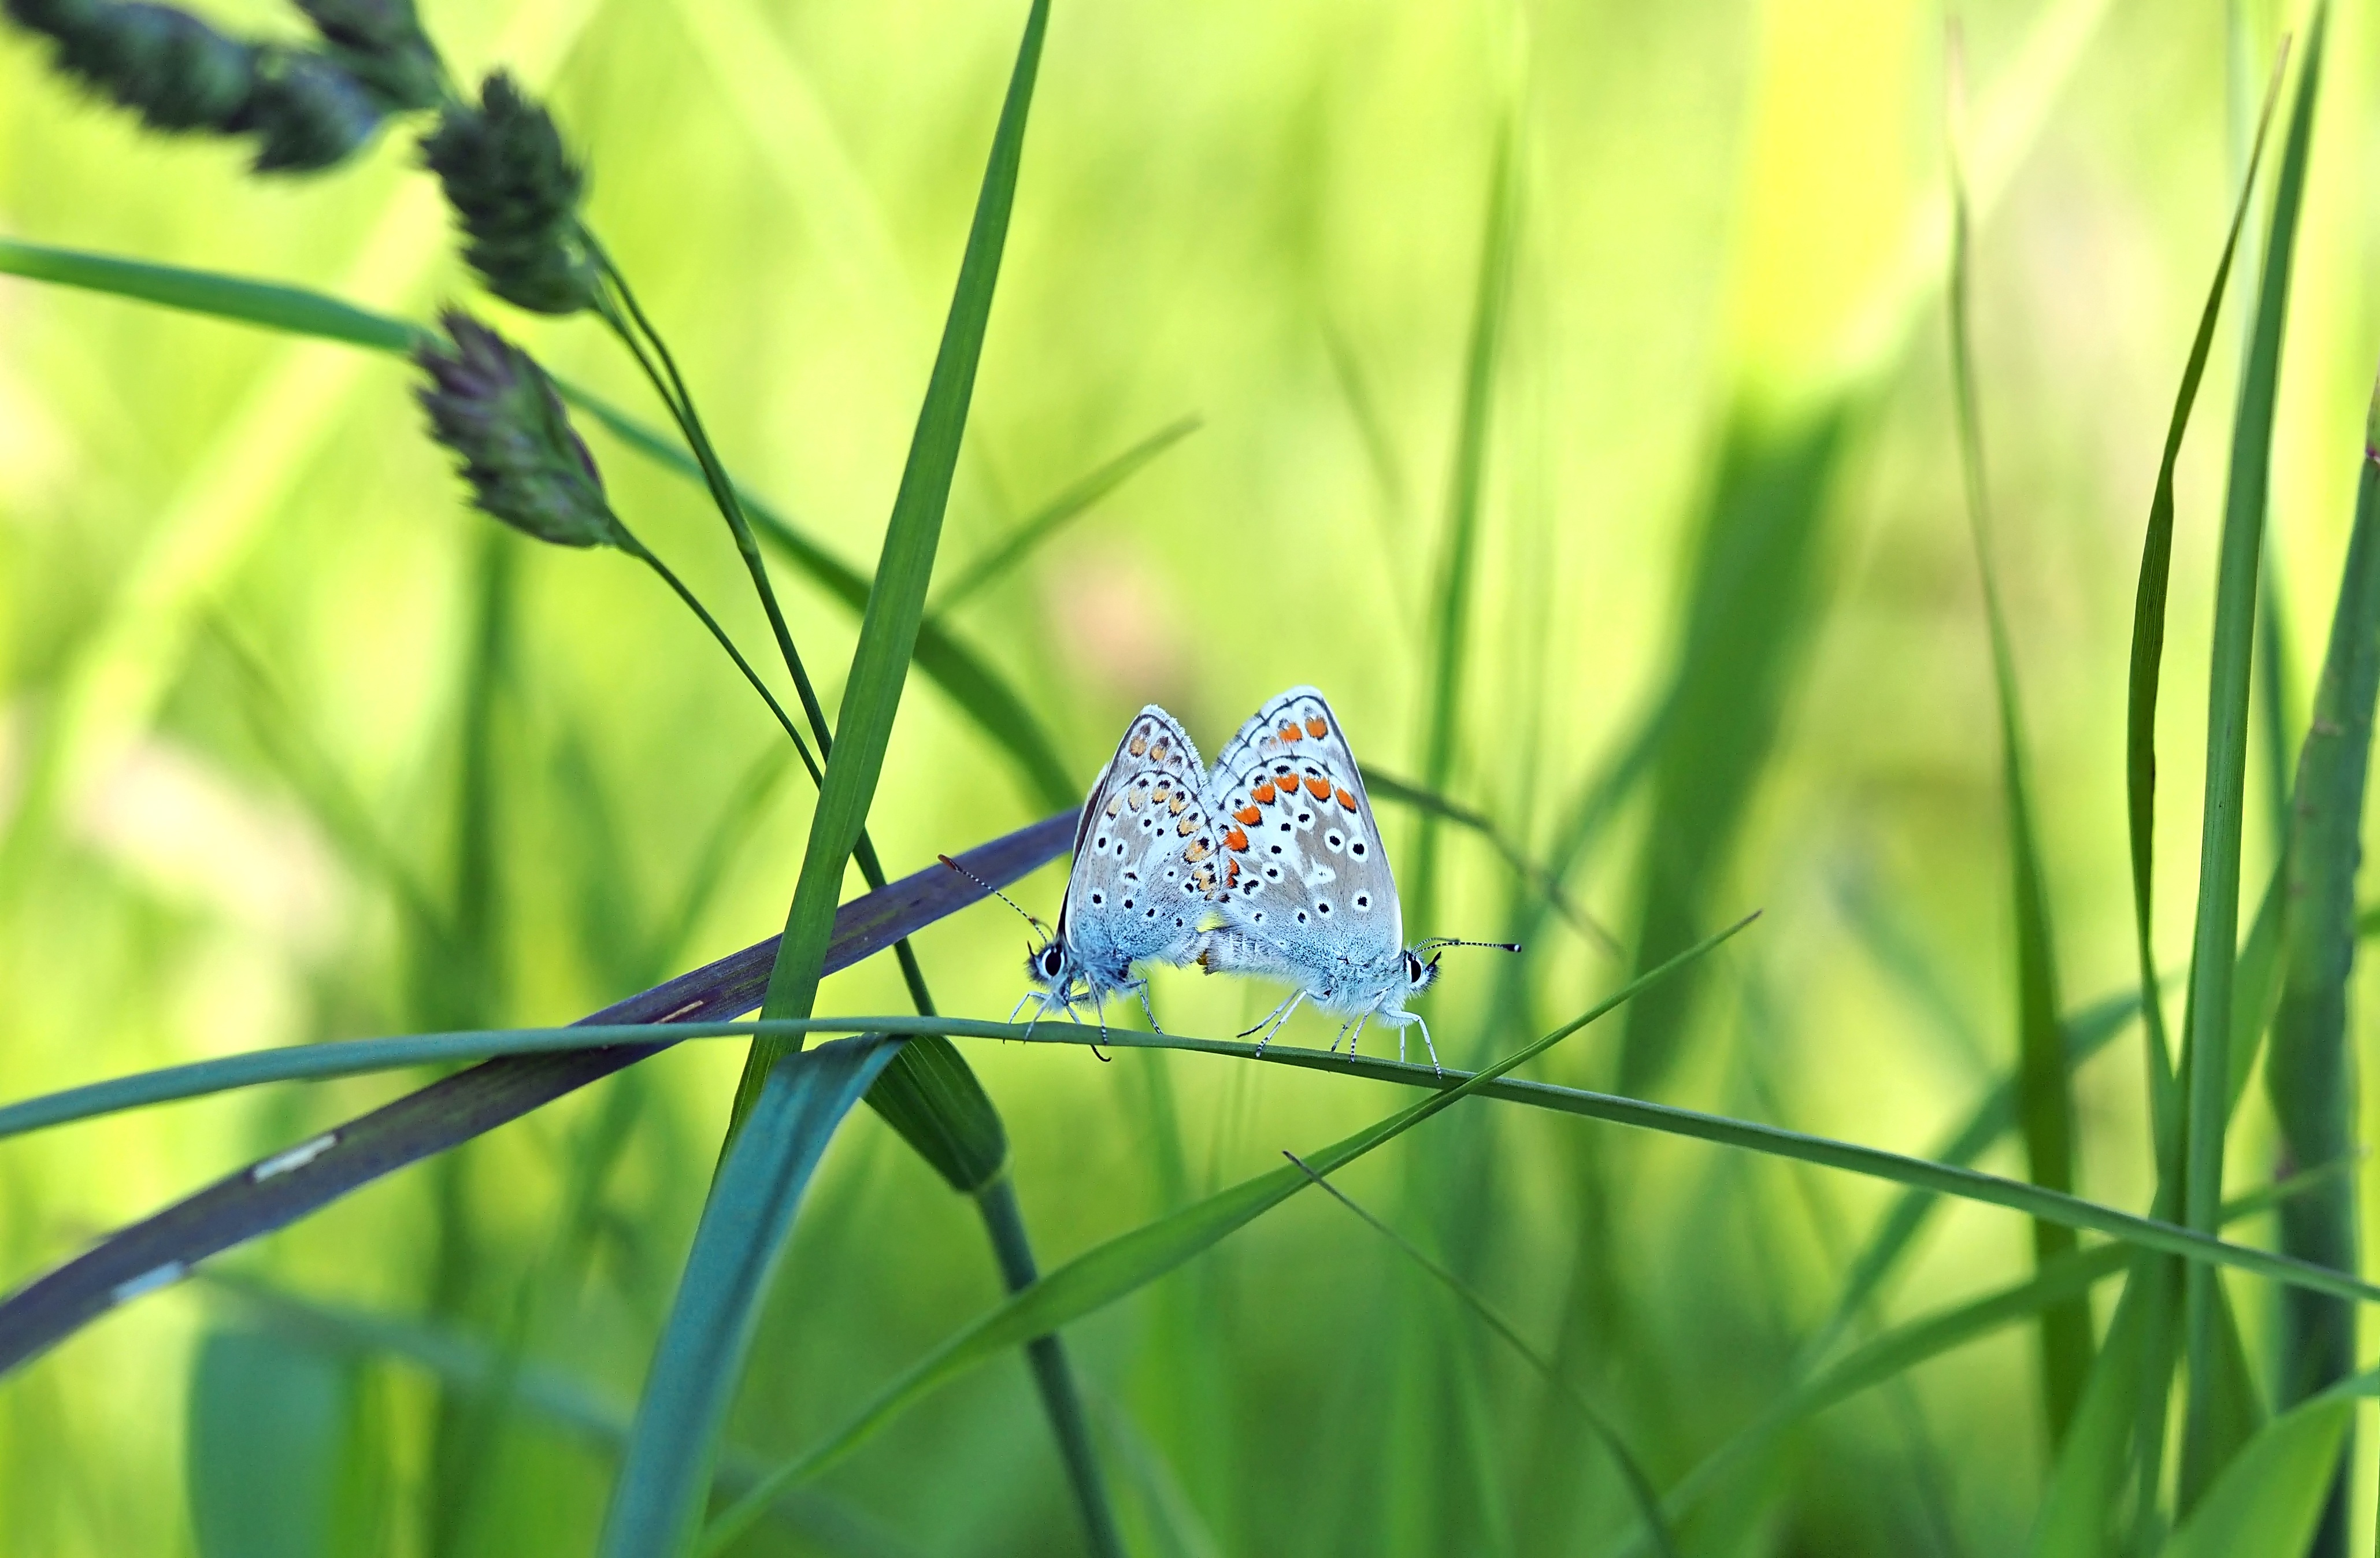
nature, grass, plant, meadow, live, insect, flora, cool image, cool photo, ecosystem, grass family, plant stem